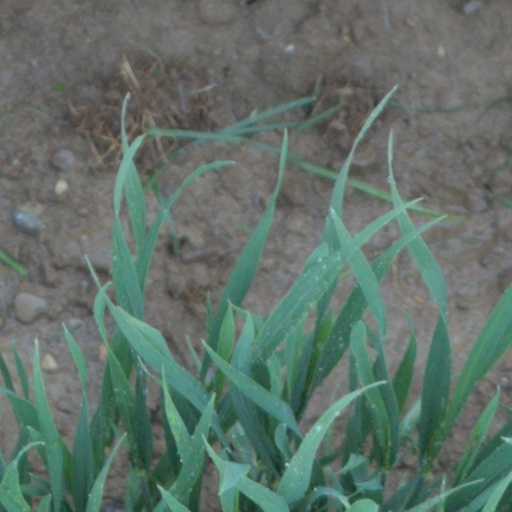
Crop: wheat